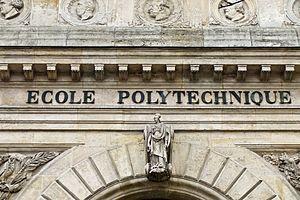
Inscription au dessus de l'entrée de l'ancienne école polytechnique, aujourd'hui Ministère de la Recherche Scientifique, rue Descartes, Paris, France.
Charles Louis Maurice Eliot est un peintre, pastelliste, graveur, illustrateur et professeur de dessin français, né le 9 septembre 1862 dans le 15ᵉ arrondissement de Paris et mort le 21 août 1945 à Épinay-sous-Sénart.